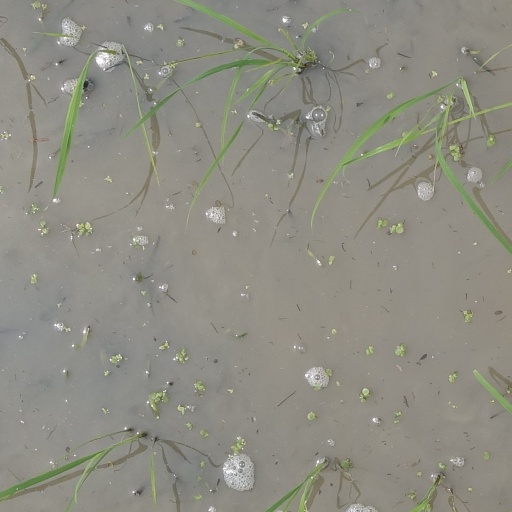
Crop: rice